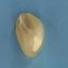
Maize quality: Good